Castillon-en-Auge

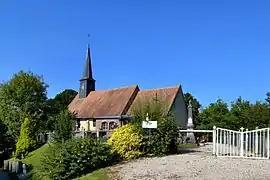
The church in Castillon-en-Auge

Castillon-en-Auge (literally "Castillon in Auge") is a commune in the Calvados department and Normandy region of north-western France.